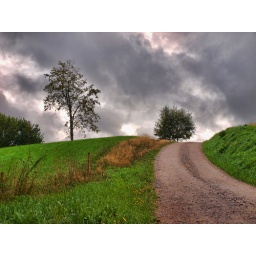
When we come to the place where the road and the sky collideThrow me over the edge and let my spirit glide(Jackson Browne)